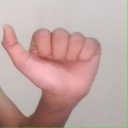
अक्षर: त